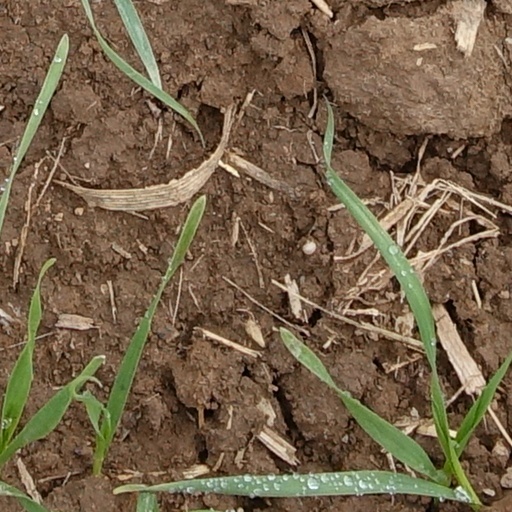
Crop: wheat